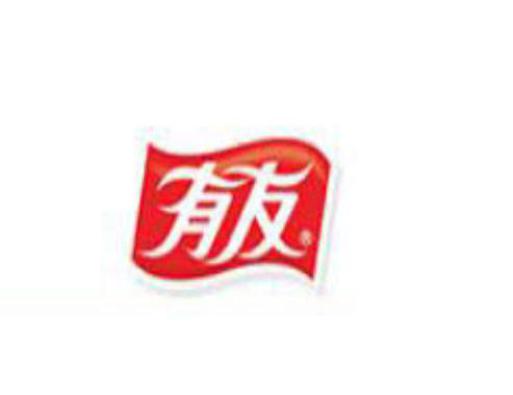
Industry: Food